Barriers Burned Away

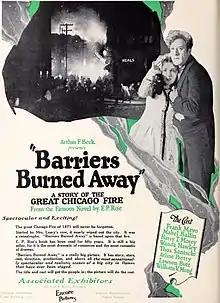
Trade advertisement

Barriers Burned Away is a 1925 American silent historical drama film directed by W.S. Van Dyke and starring Mabel Ballin, Eric Mayne, and Frank Mayo. It is set at the time of the Great Chicago Fire in 1871.